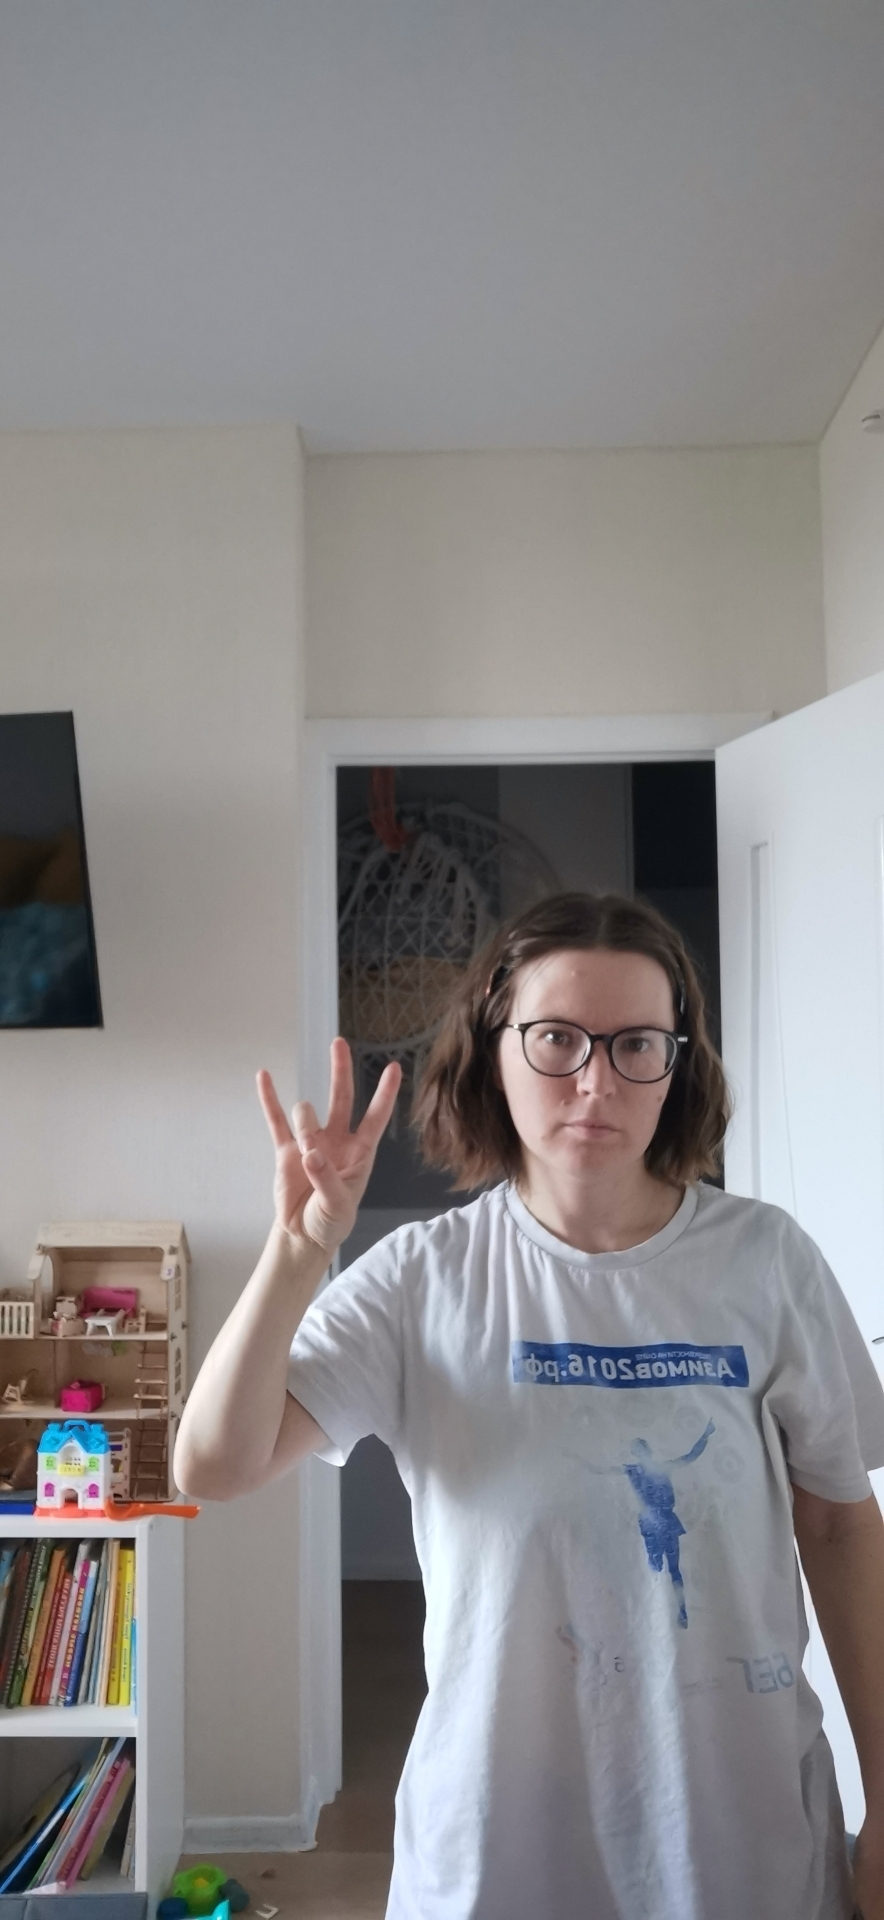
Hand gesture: three3